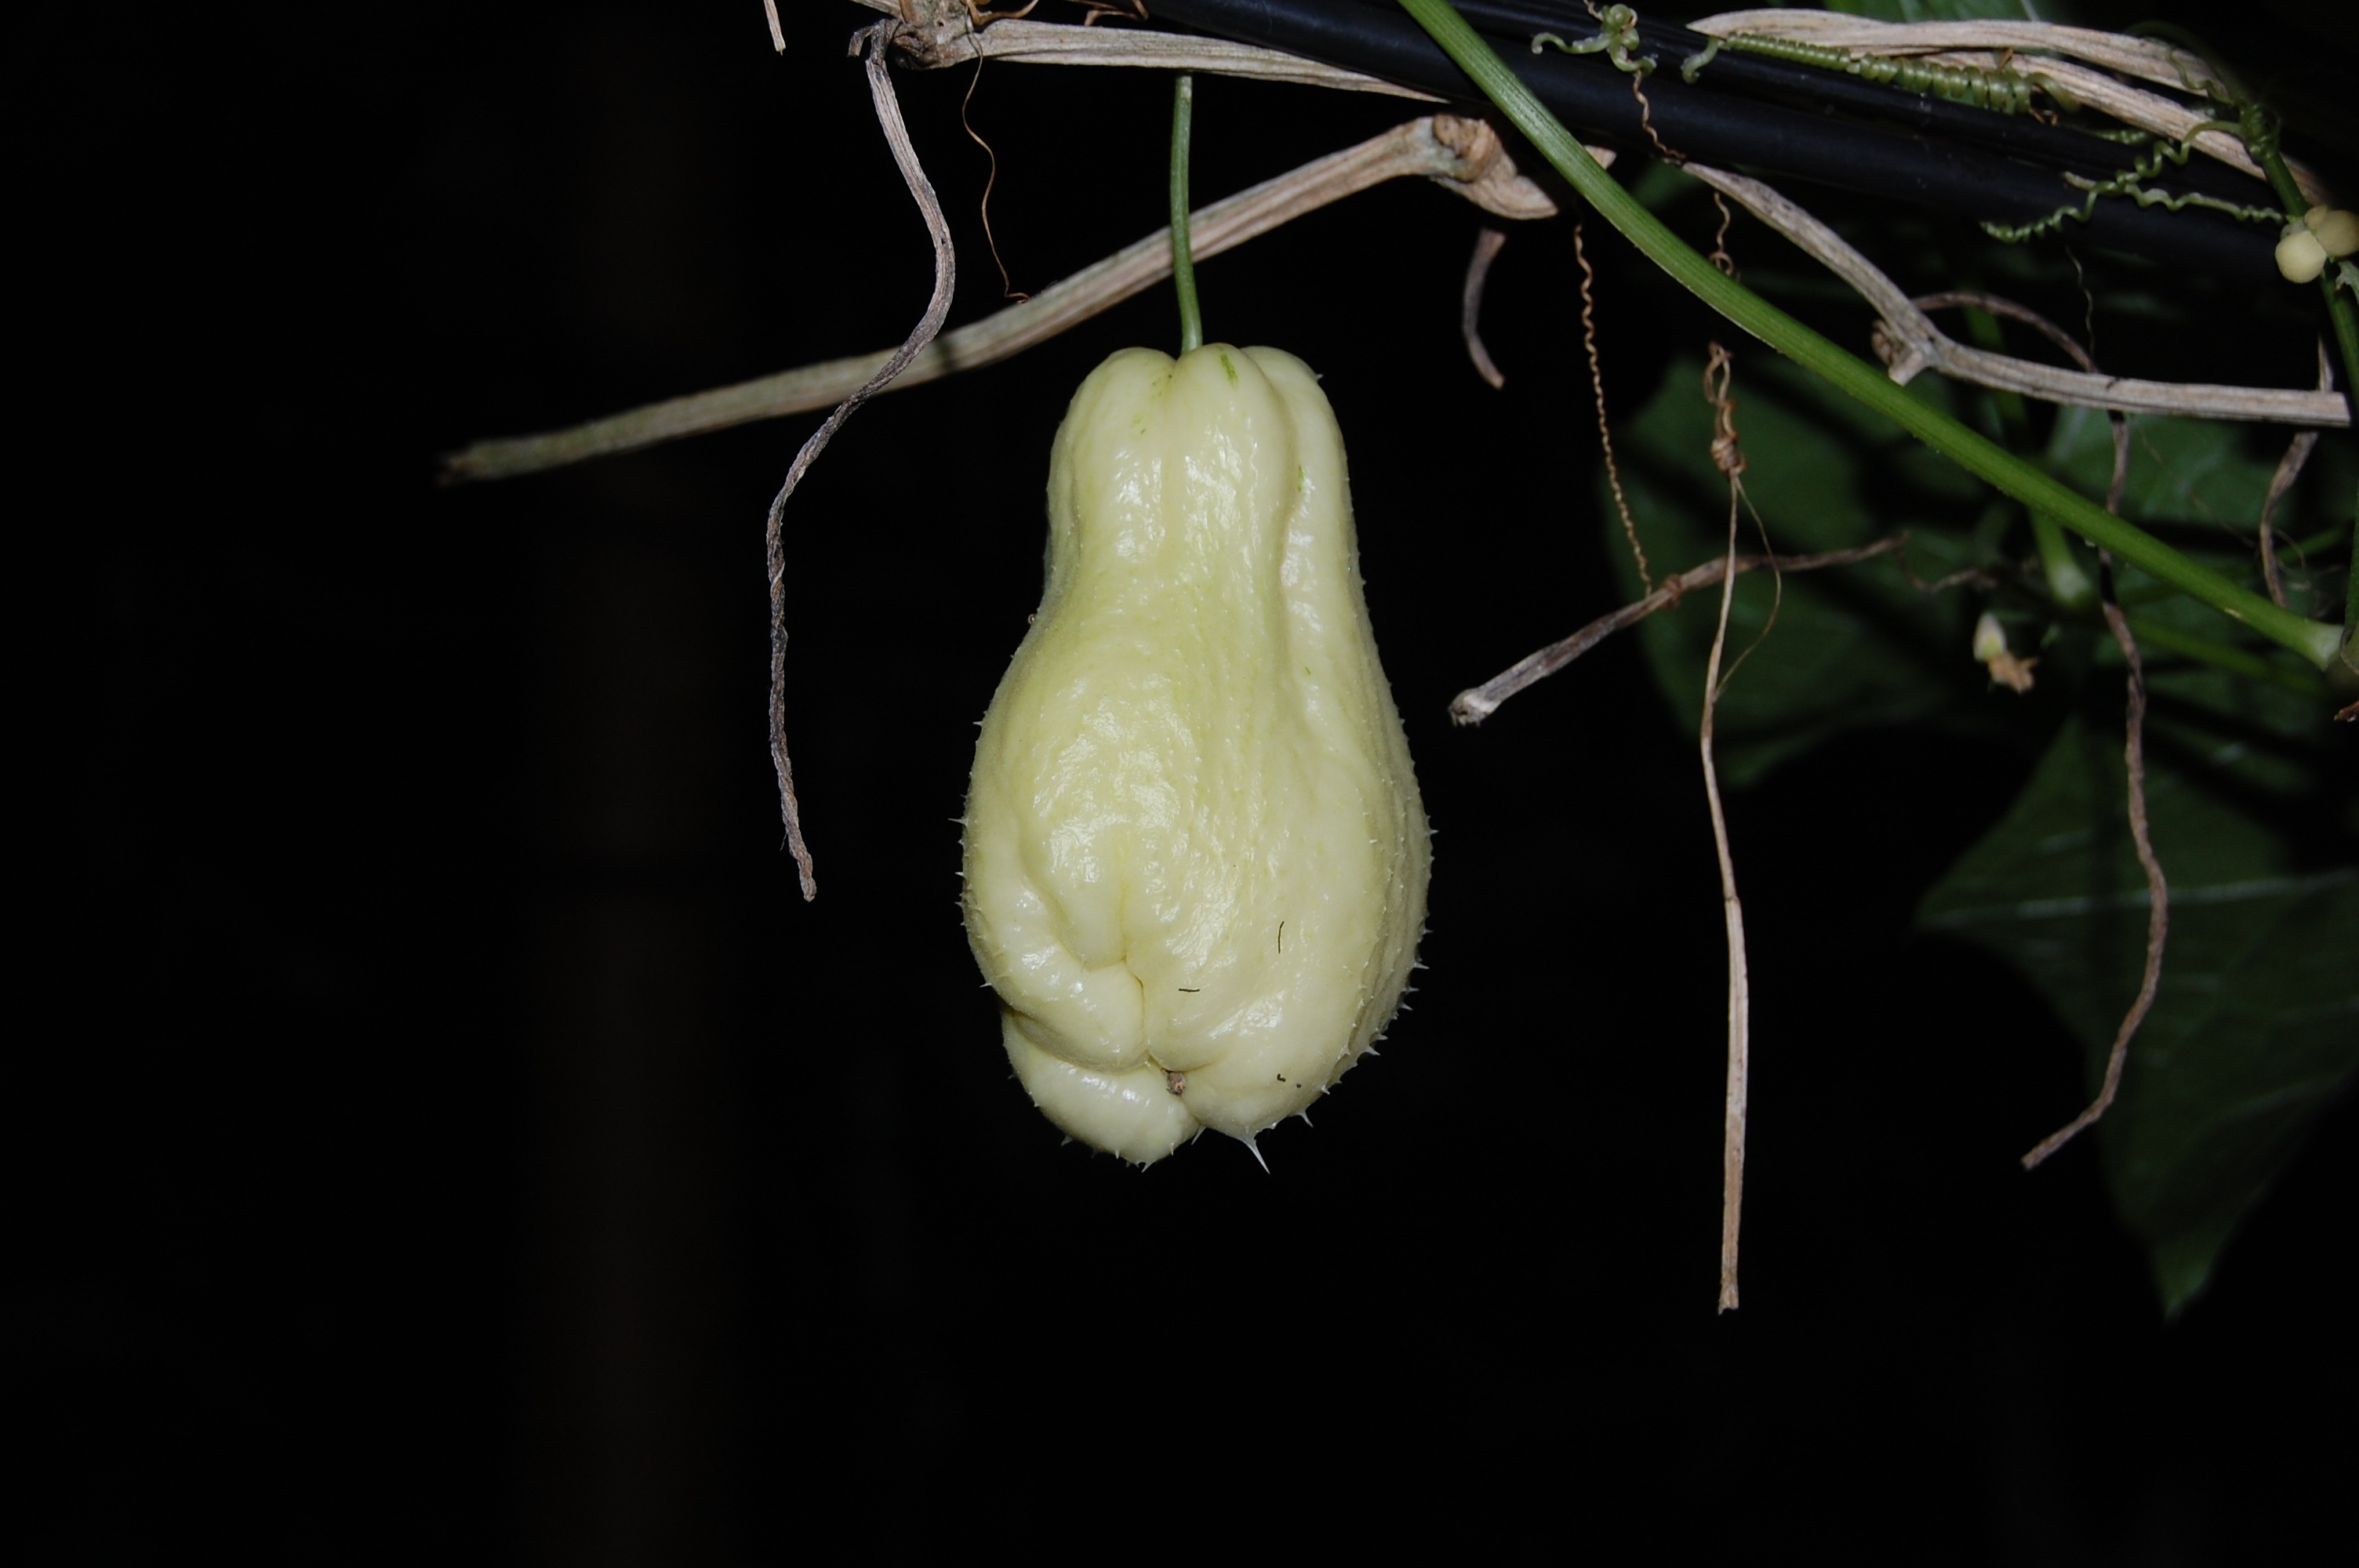
plant, fruit, leaf, flower, food, green, produce, vegetable, botany, flora, close up, vegetables, macro photography, flowering plant, chayote, plant stem, land plant